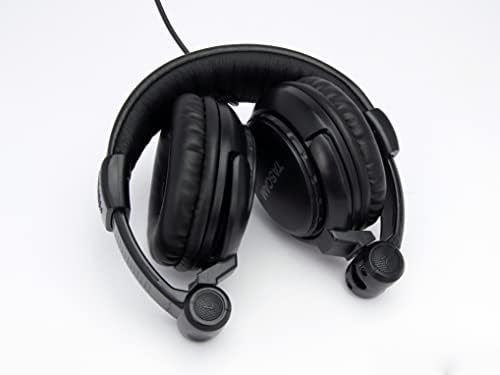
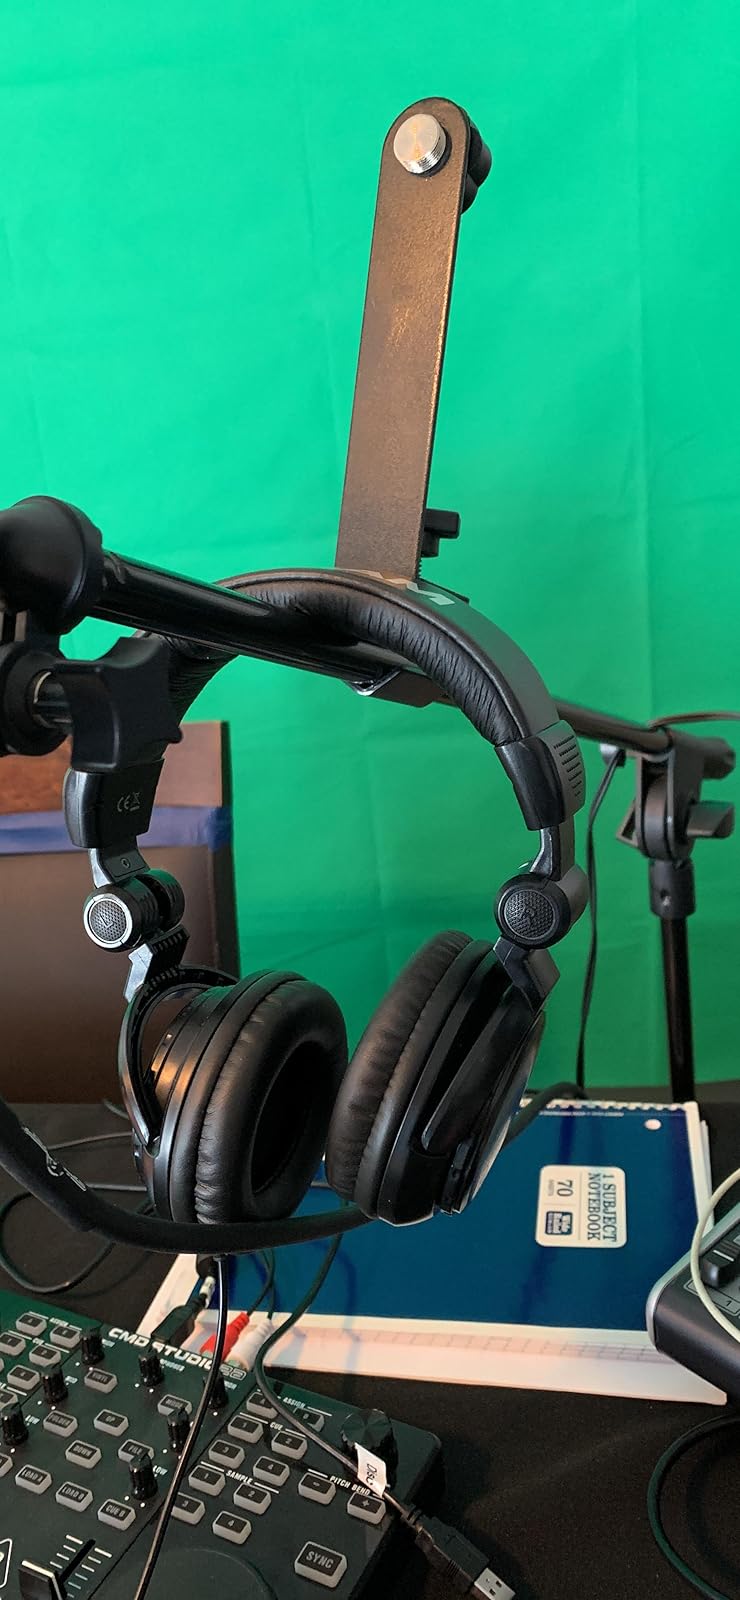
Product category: headphones
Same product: yes